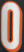
Number: 0